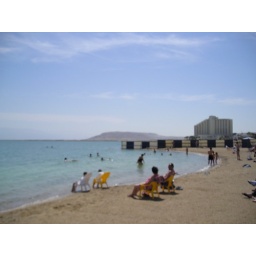
This is the beach at the Dead Sea. People rubbed black mud all over themselves and jumped in the water.